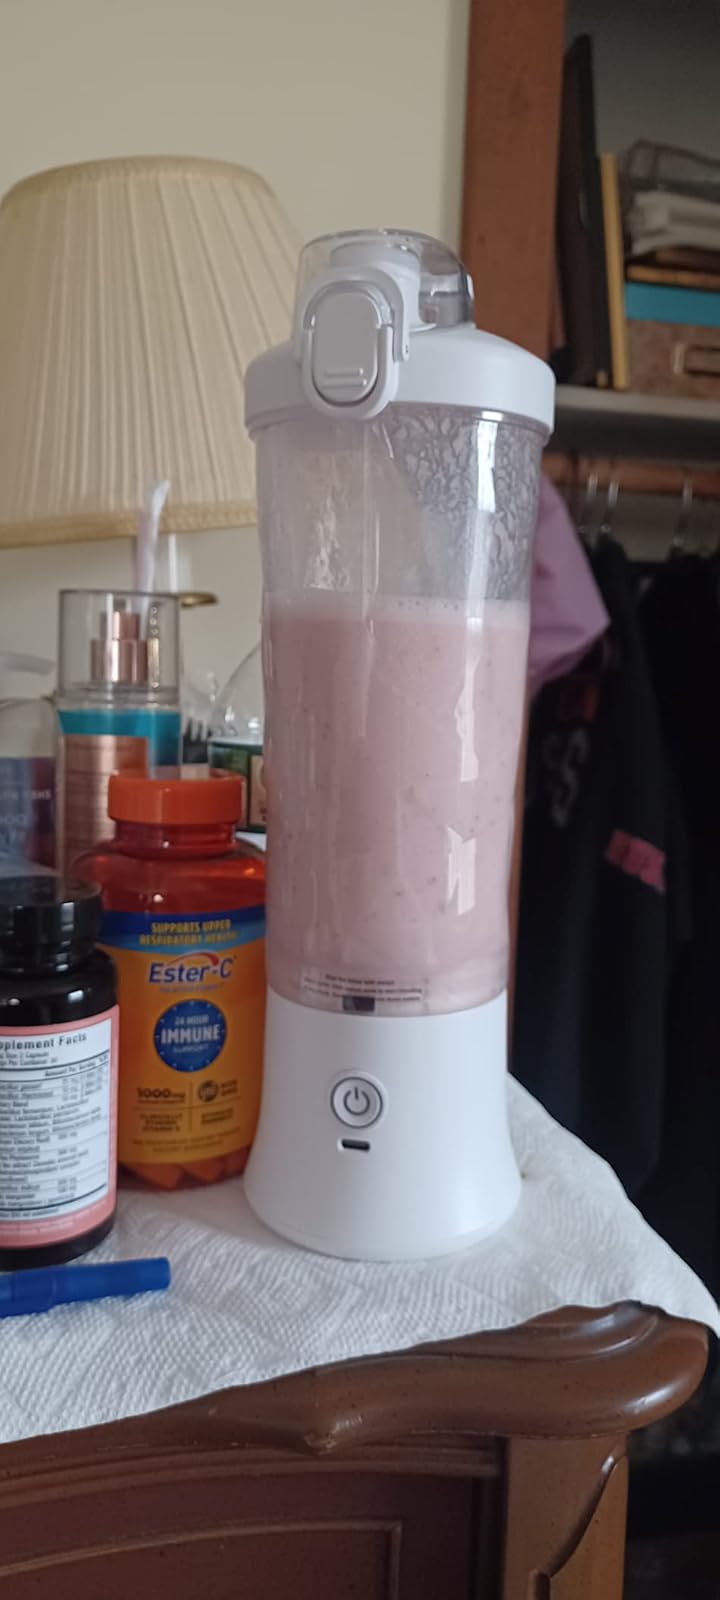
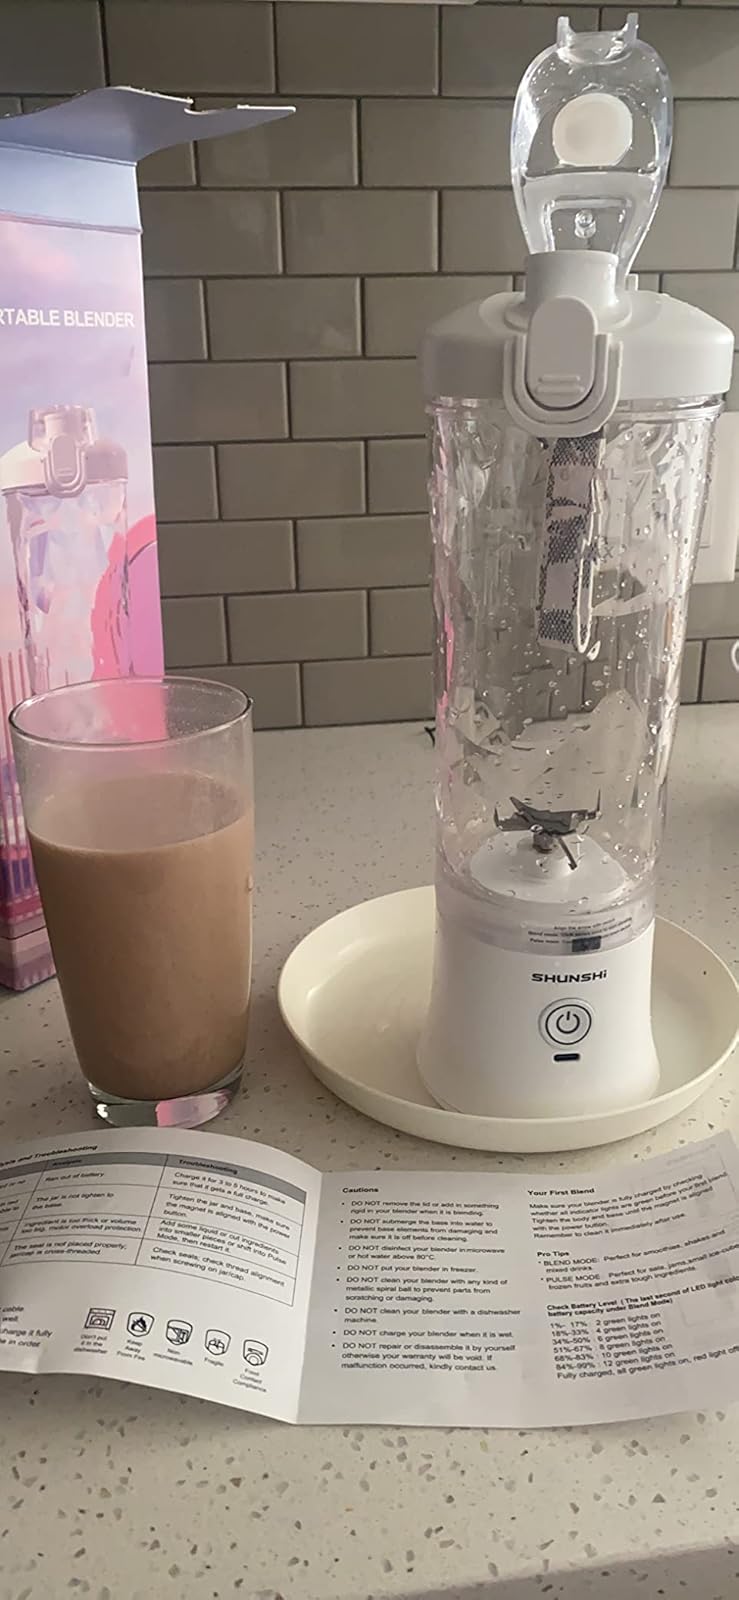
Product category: items_blender
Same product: yes